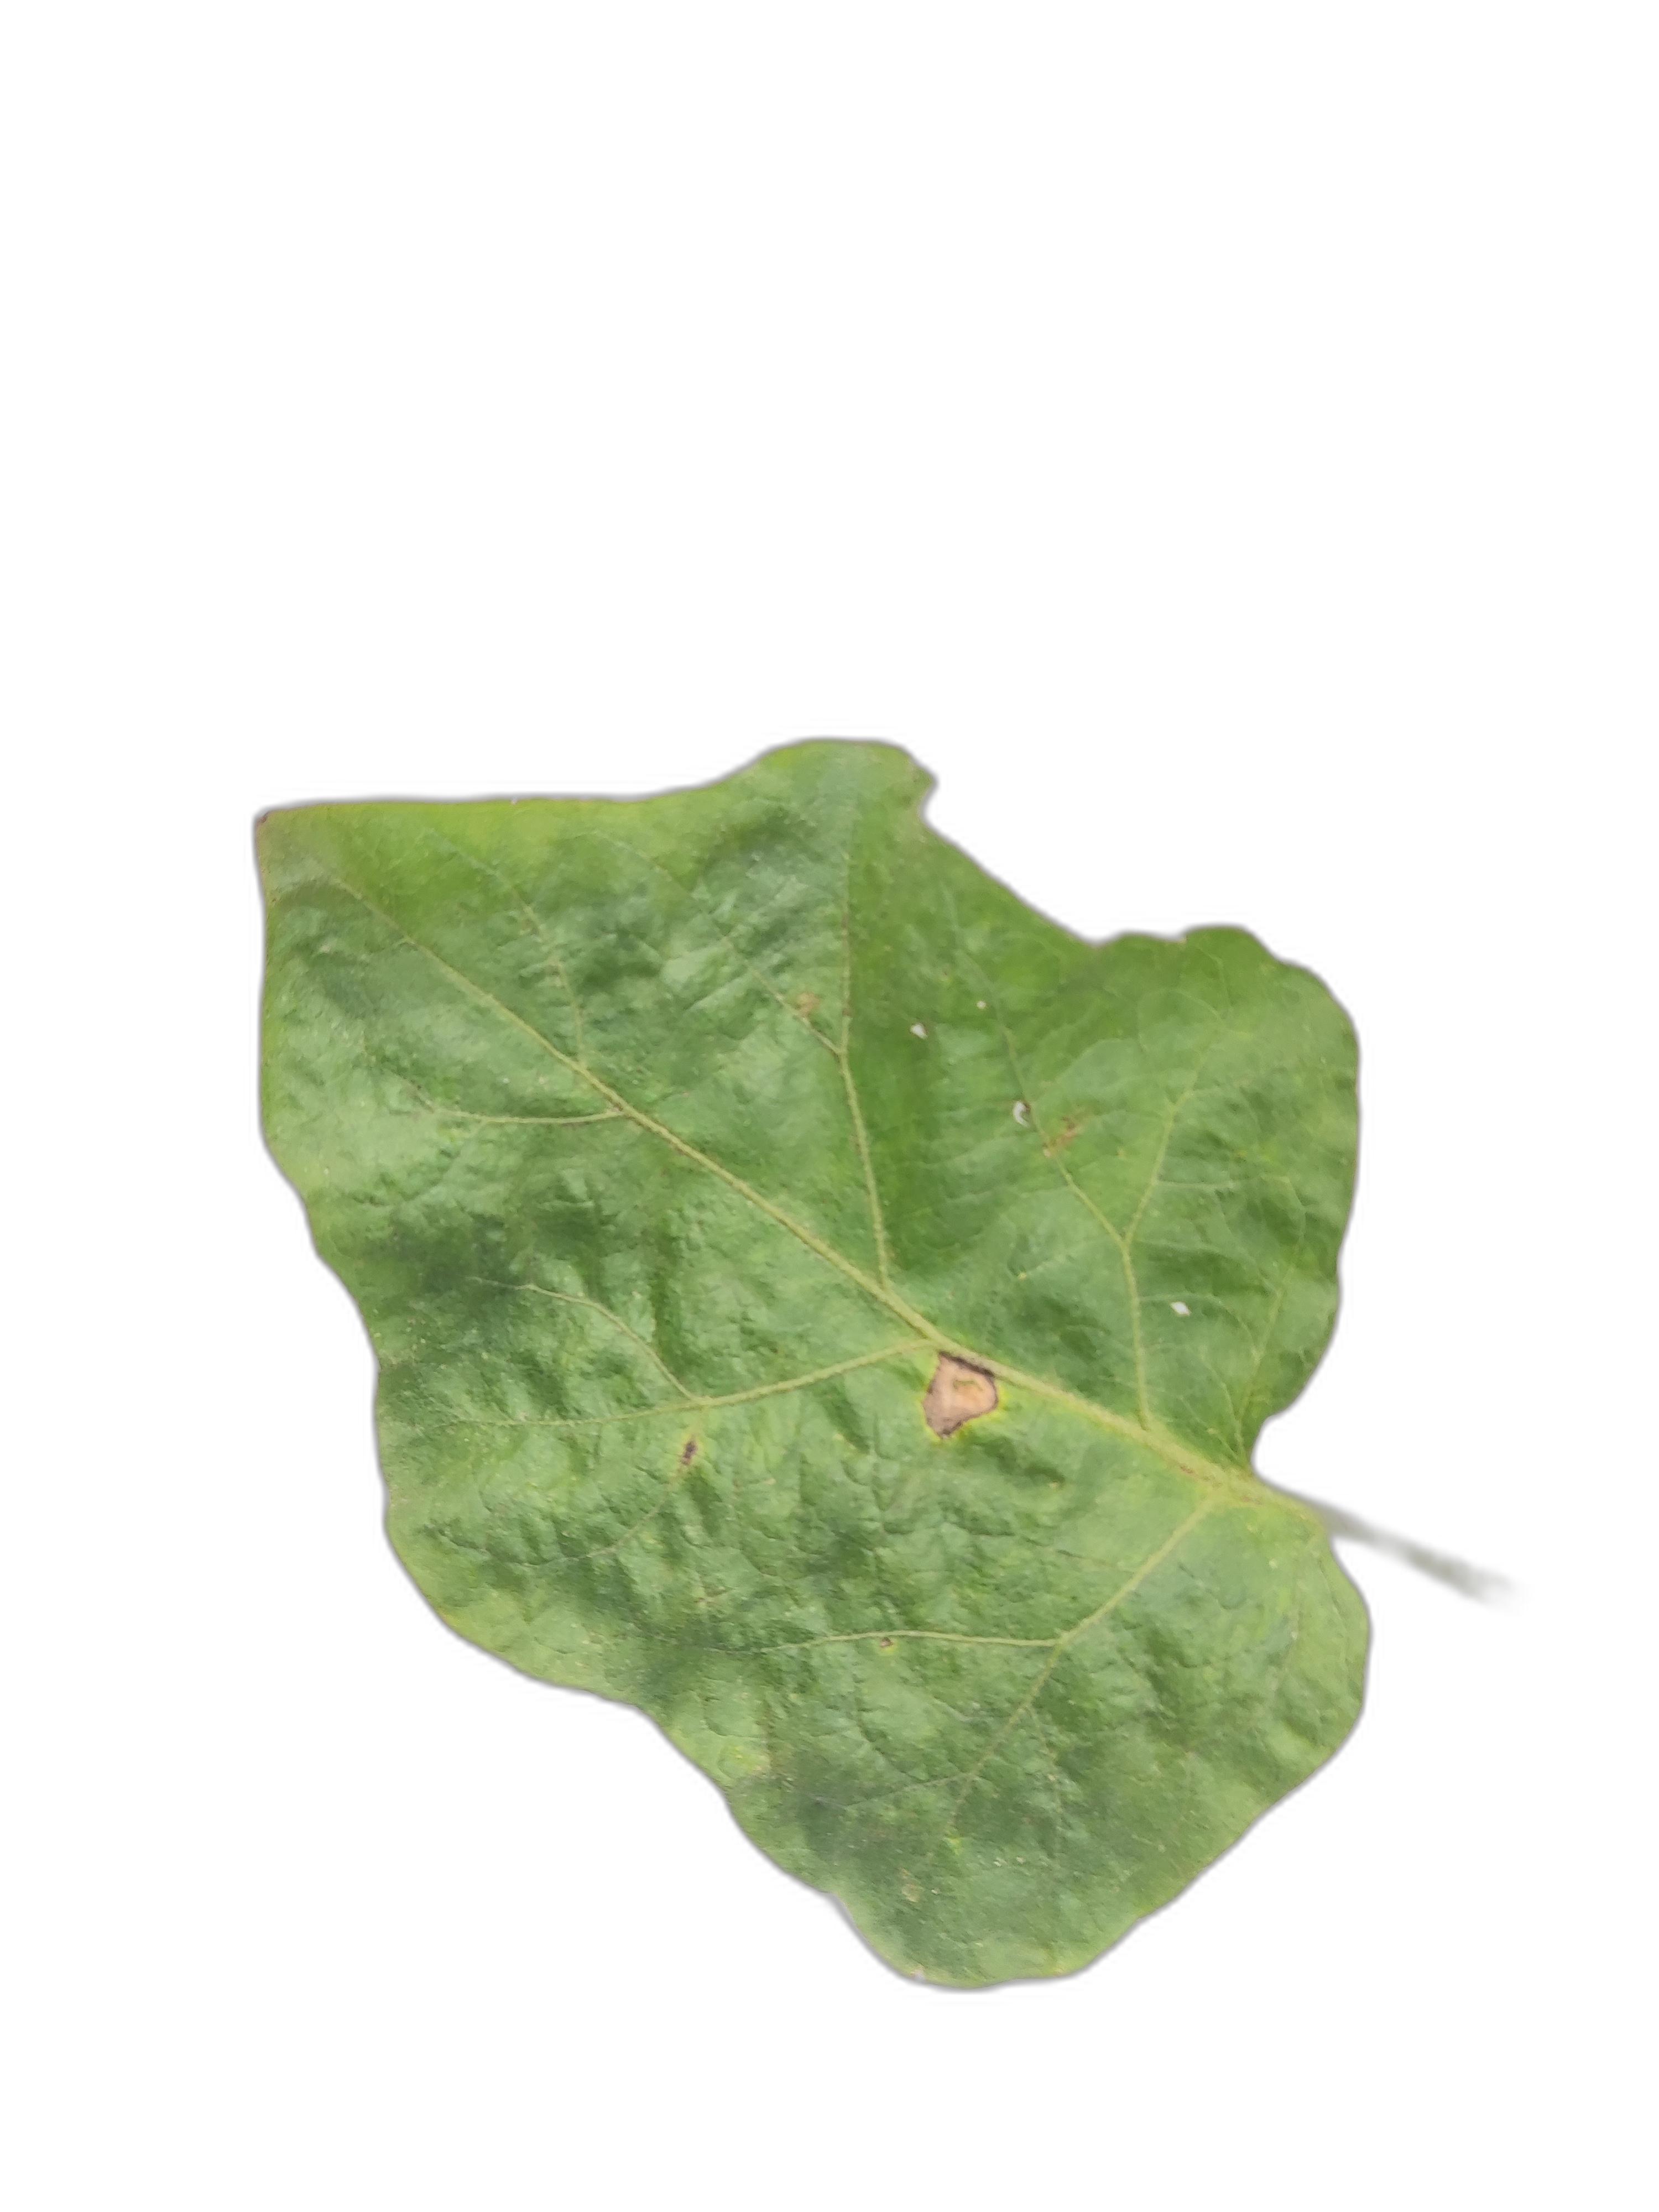
Label: Healthy Leaf